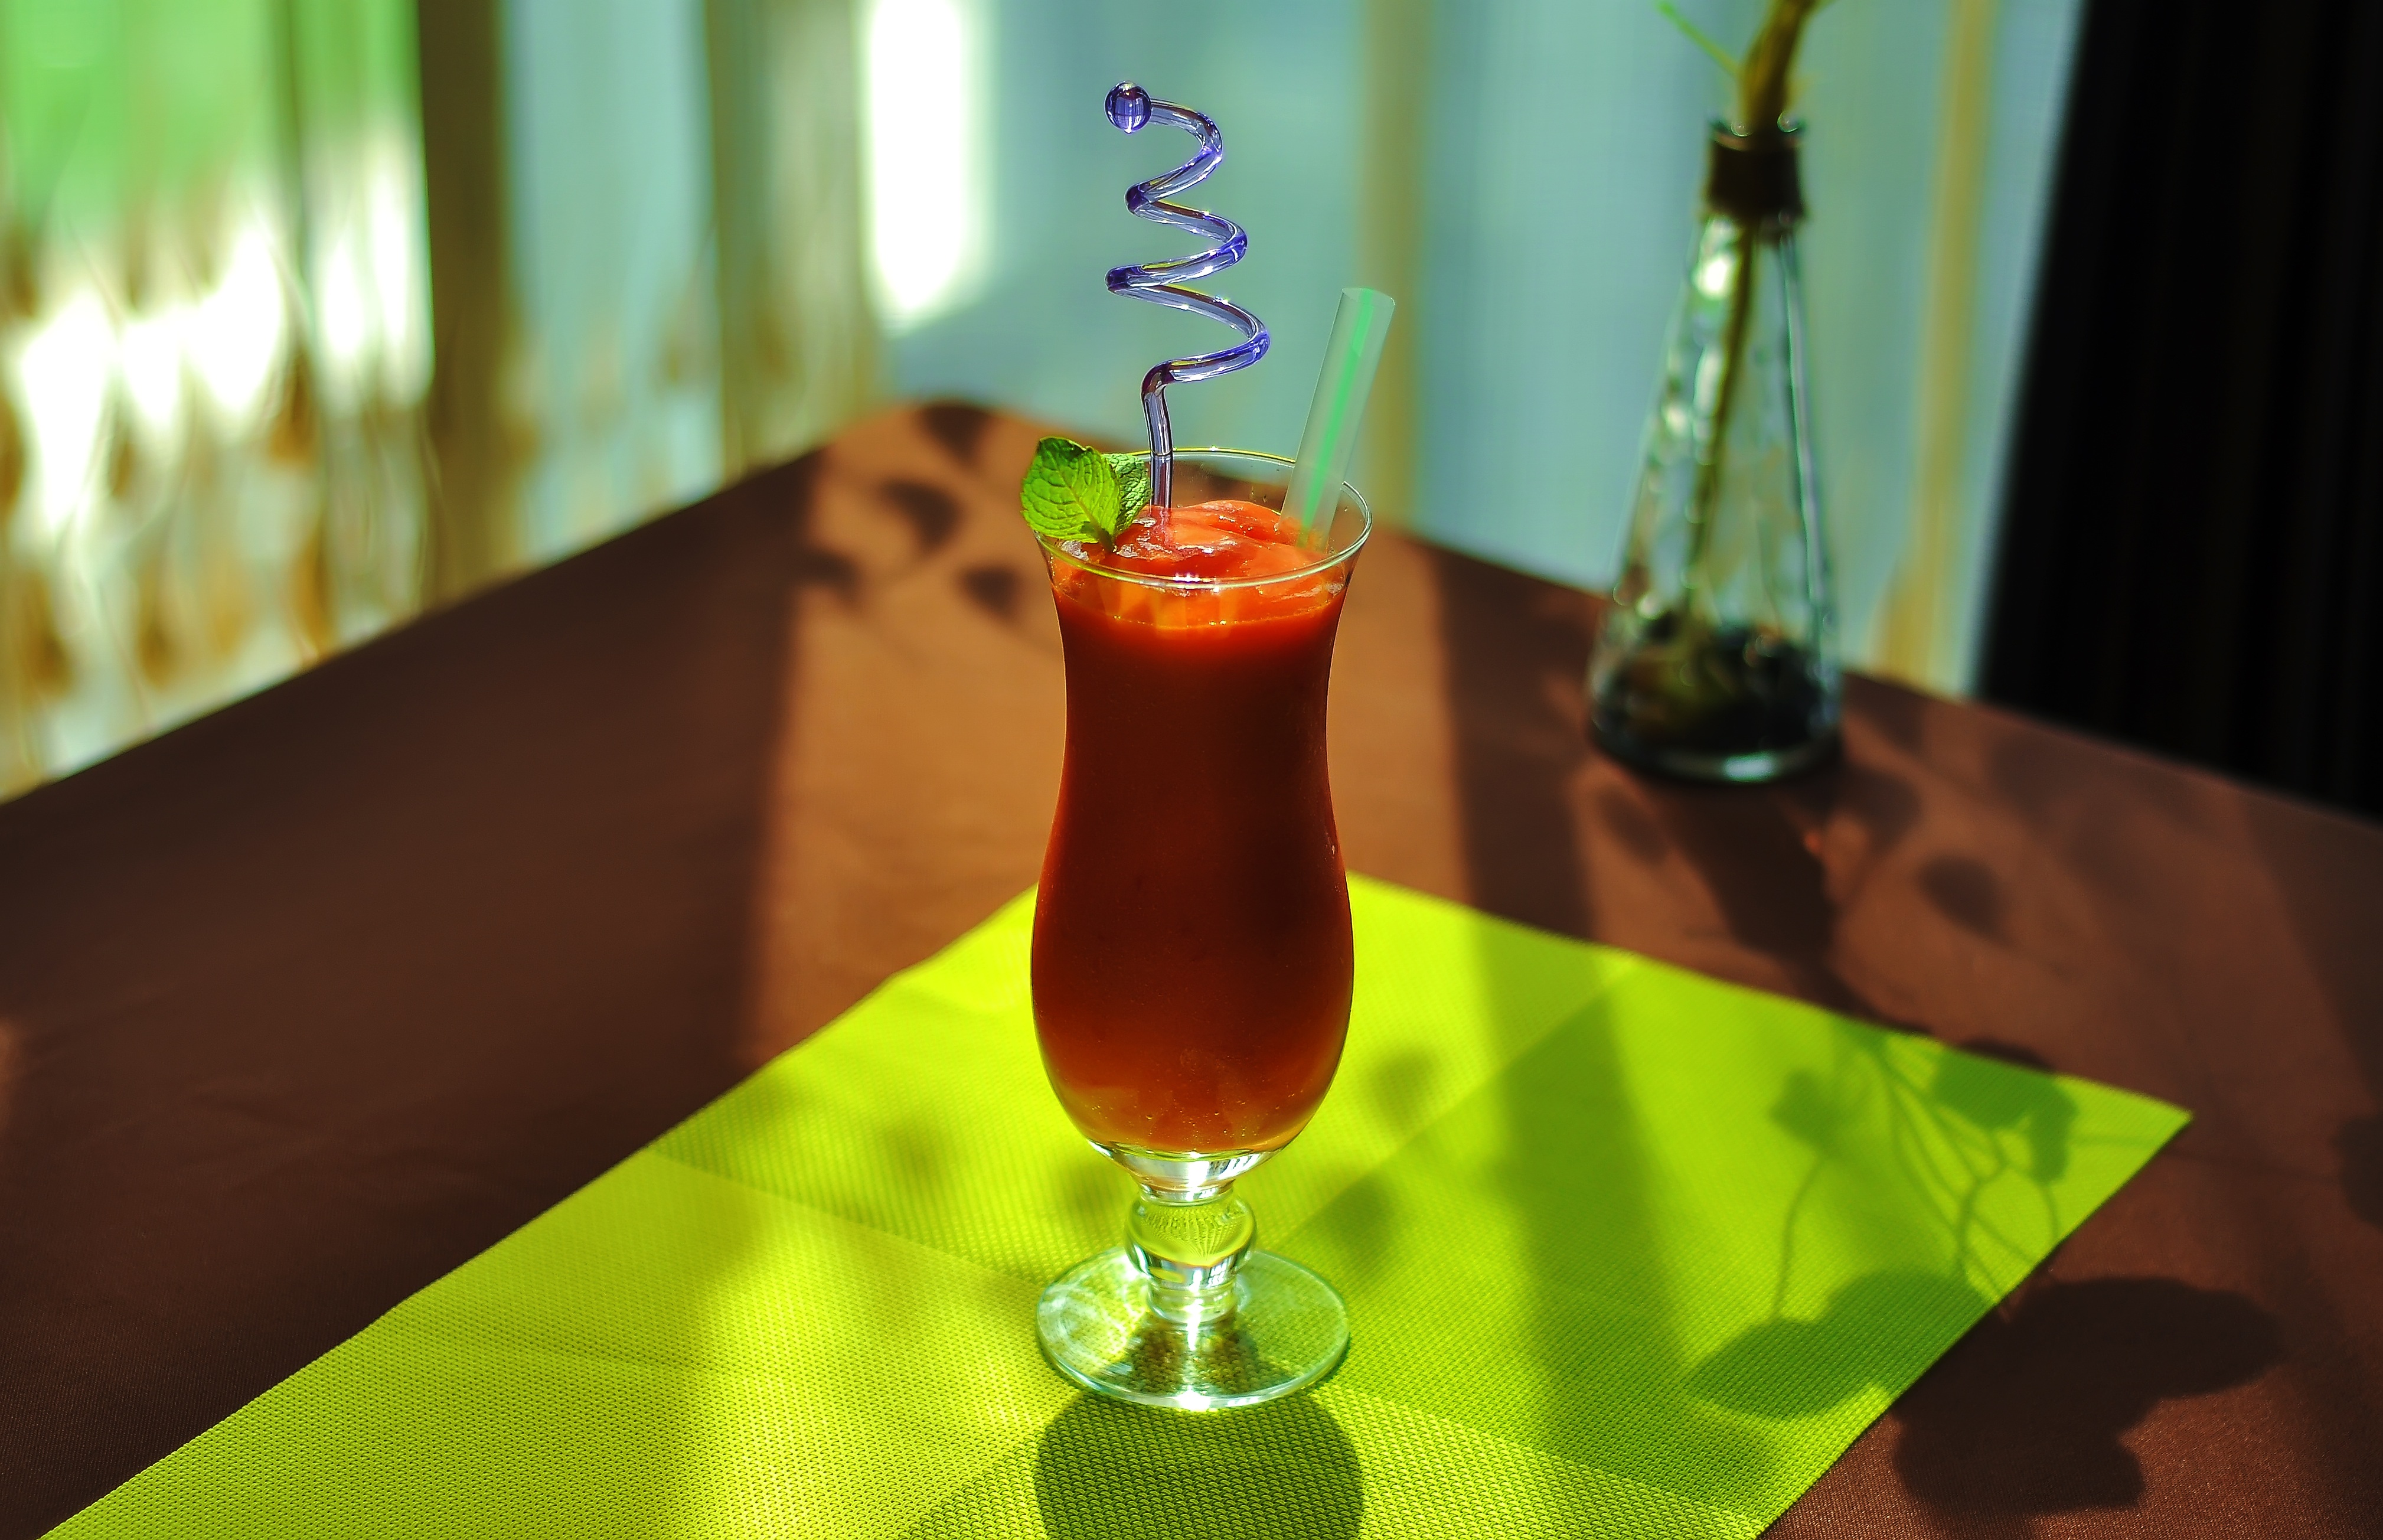
glass, restaurant, green, drink, gourmet, cocktail, western, drinks, liqueur, alcoholic beverage